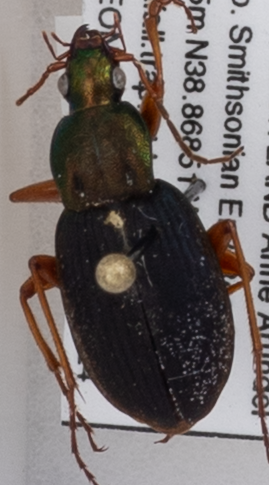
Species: Chlaenius aestivus
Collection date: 2021-06-24
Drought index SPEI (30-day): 0.39
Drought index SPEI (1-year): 2.09
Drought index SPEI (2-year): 1.28